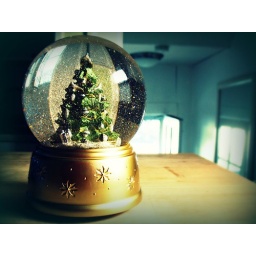
something about glitter in a glass ball full of water makes me smile :)and when it plays music....mmmm magical!